Melbourne Rectangular Stadium

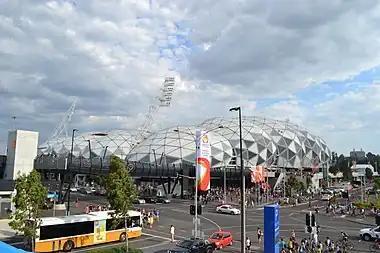
View of AAMI Park from the tennis centre opposite

The Melbourne Rectangular Stadium, currently known as AAMI Park for sponsorship reasons, is a multi-purpose stadium located in the Melbourne Sports and Entertainment Precinct in the suburb of East Melbourne, Melbourne, Victoria, Australia. Built in 2010, it is a rectangular sporting stadium with a capacity of 30,050, and is the home of various rugby league, rugby union and association football teams.